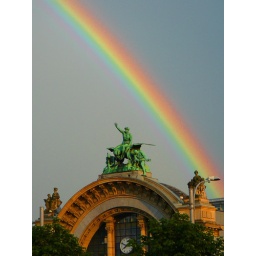
Rainbow over Luzern train and bus station statue in Switzerland